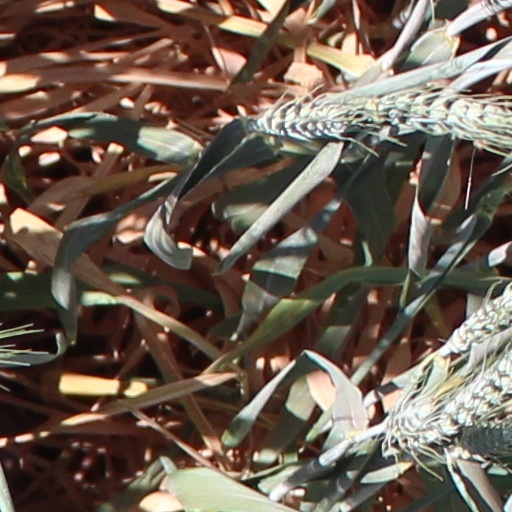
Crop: wheat